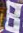
Number: 8